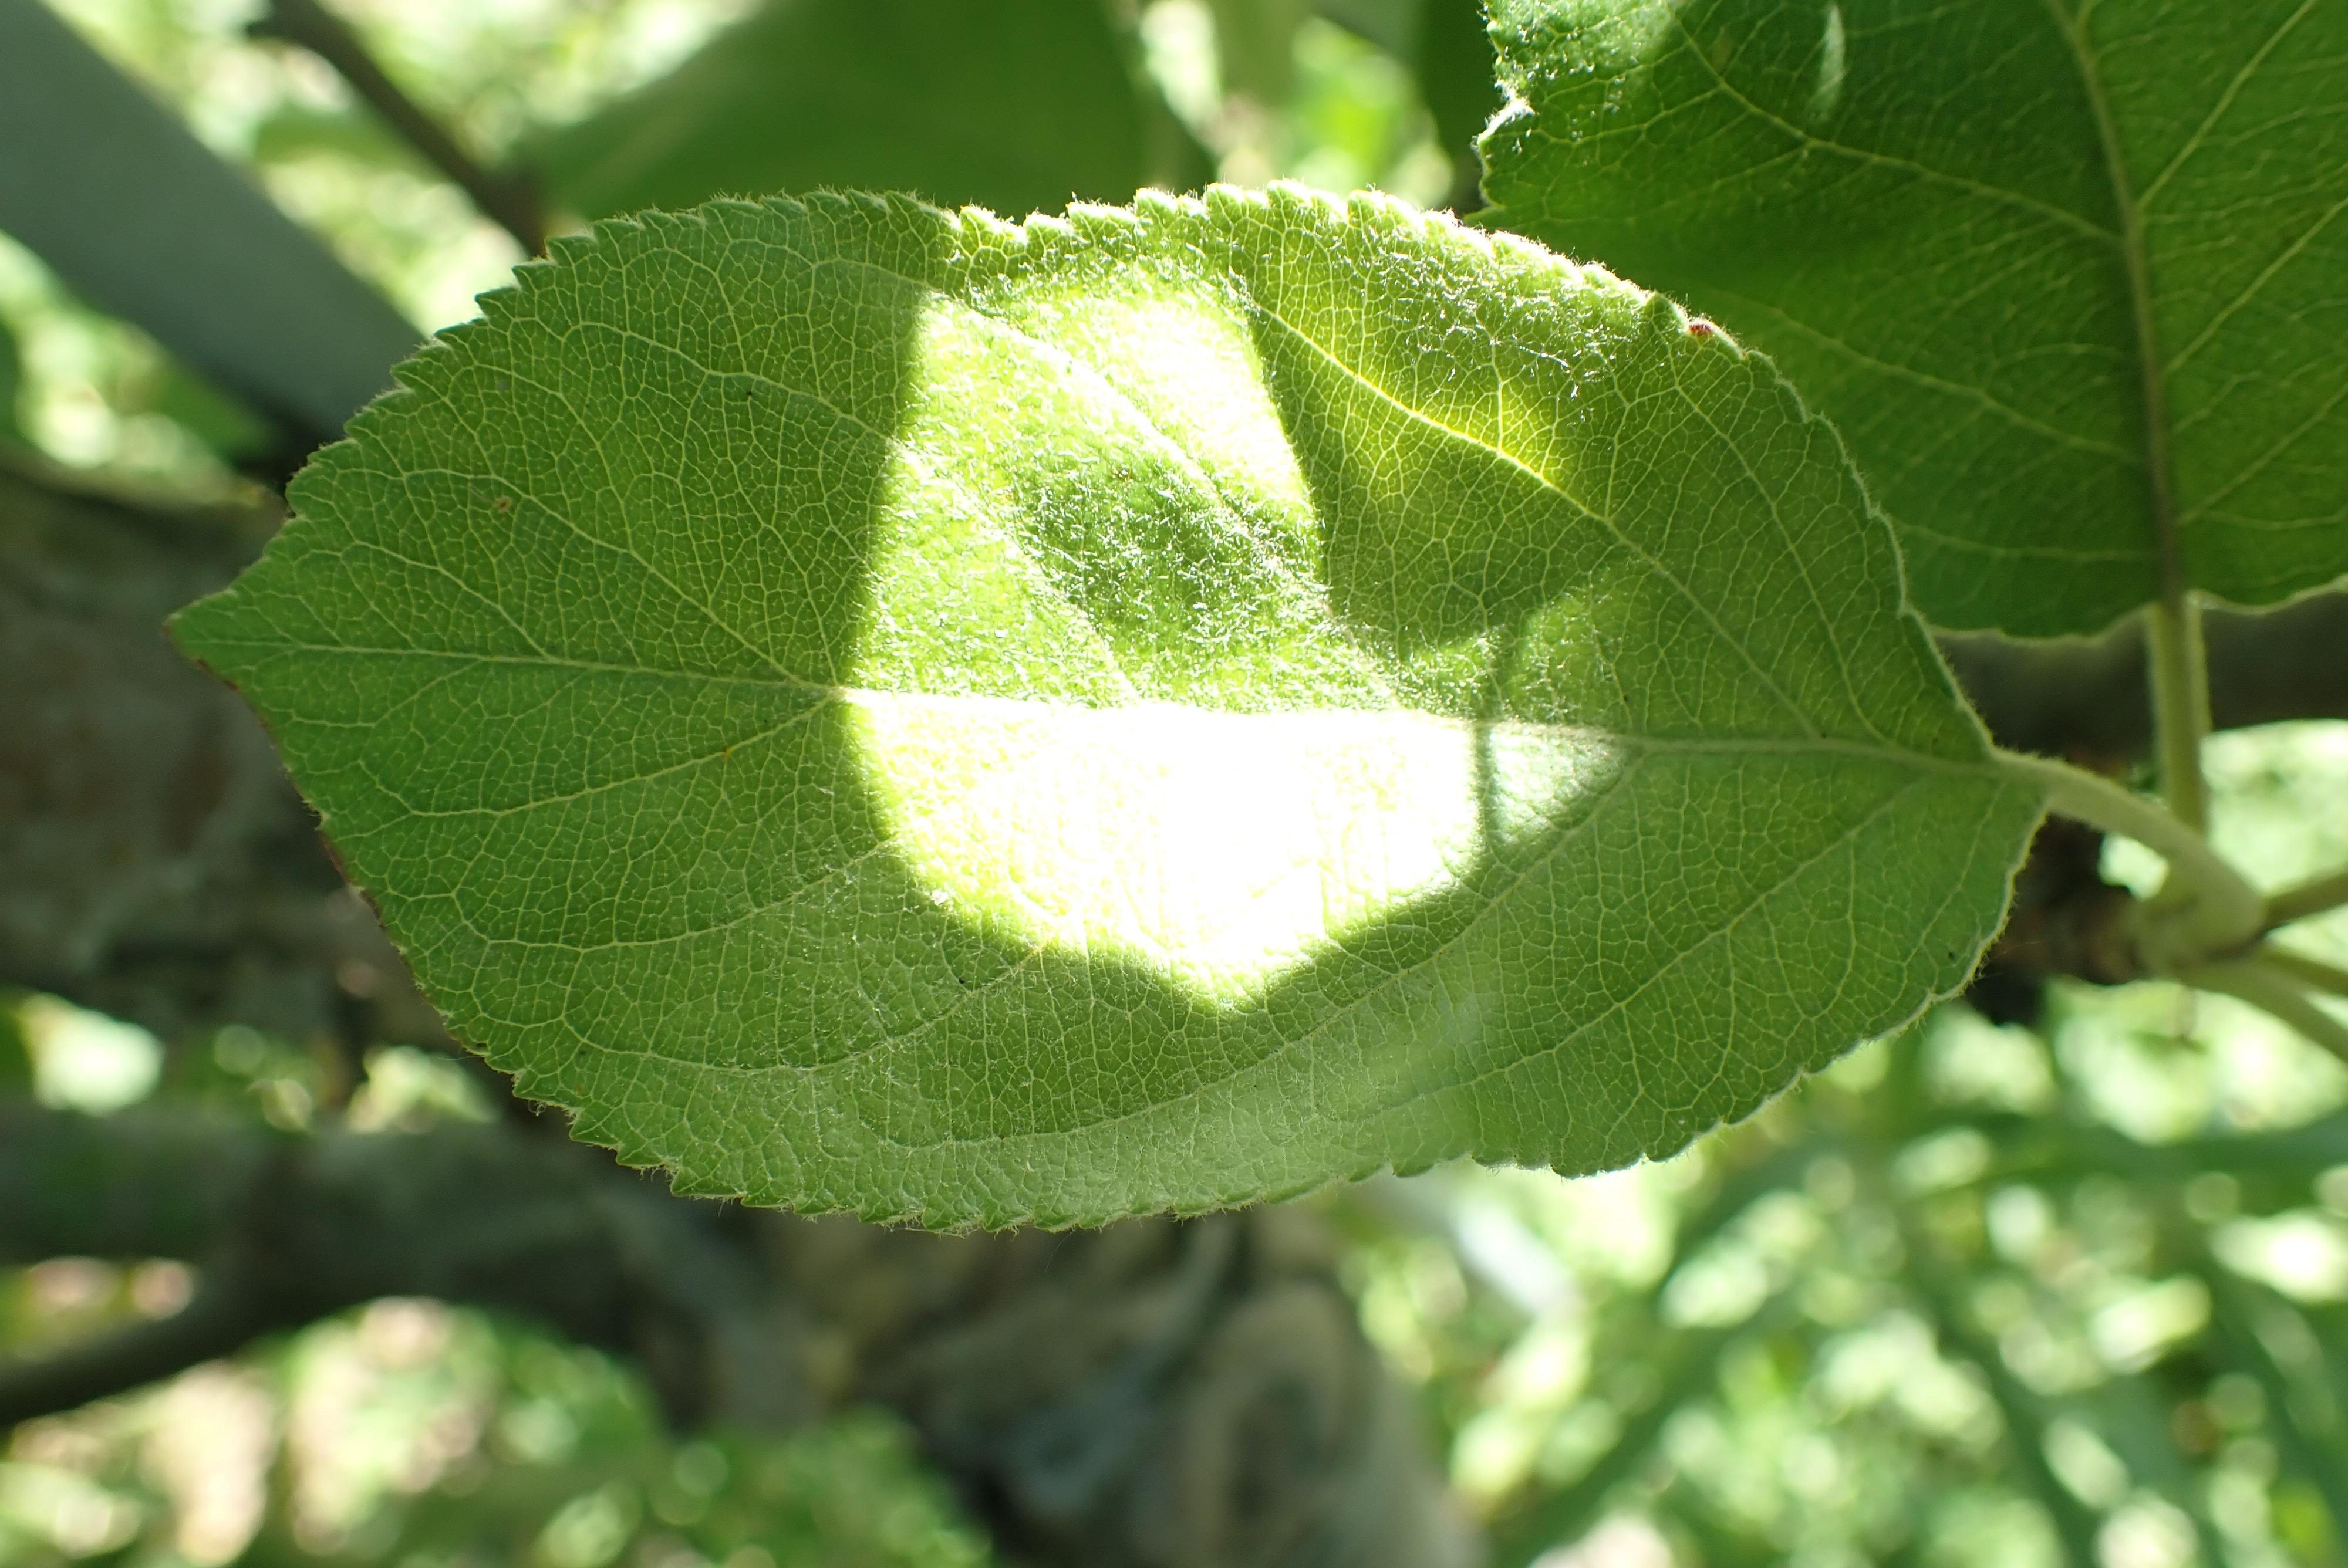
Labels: healthy